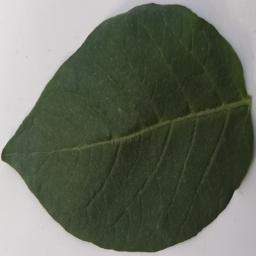
Label: Potato___Healthy